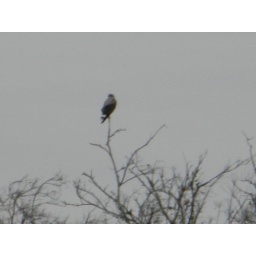
bird in tree